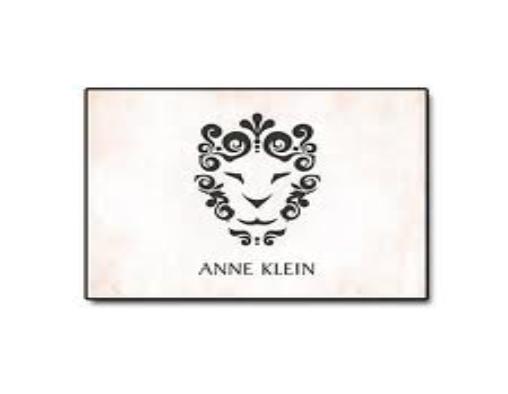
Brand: Anne Klein
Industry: Clothes